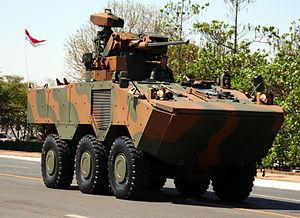
L’Iveco VBTP-MR, Véhicule Blindé Transport Personnes - est un engin militaire blindé léger de nouvelle génération conçu par le constructeur italien Iveco Defence Vehicles sur un cahier des charges du ministère de la Défense brésilien et fabriqué dans son usine brésilienne de Sete Lagoas.
Les forces terrestres libanaises sont la composante terrestre des forces armées libanaises, c'est-à-dire la composante de l'armée libanaise combattant principalement au sol.